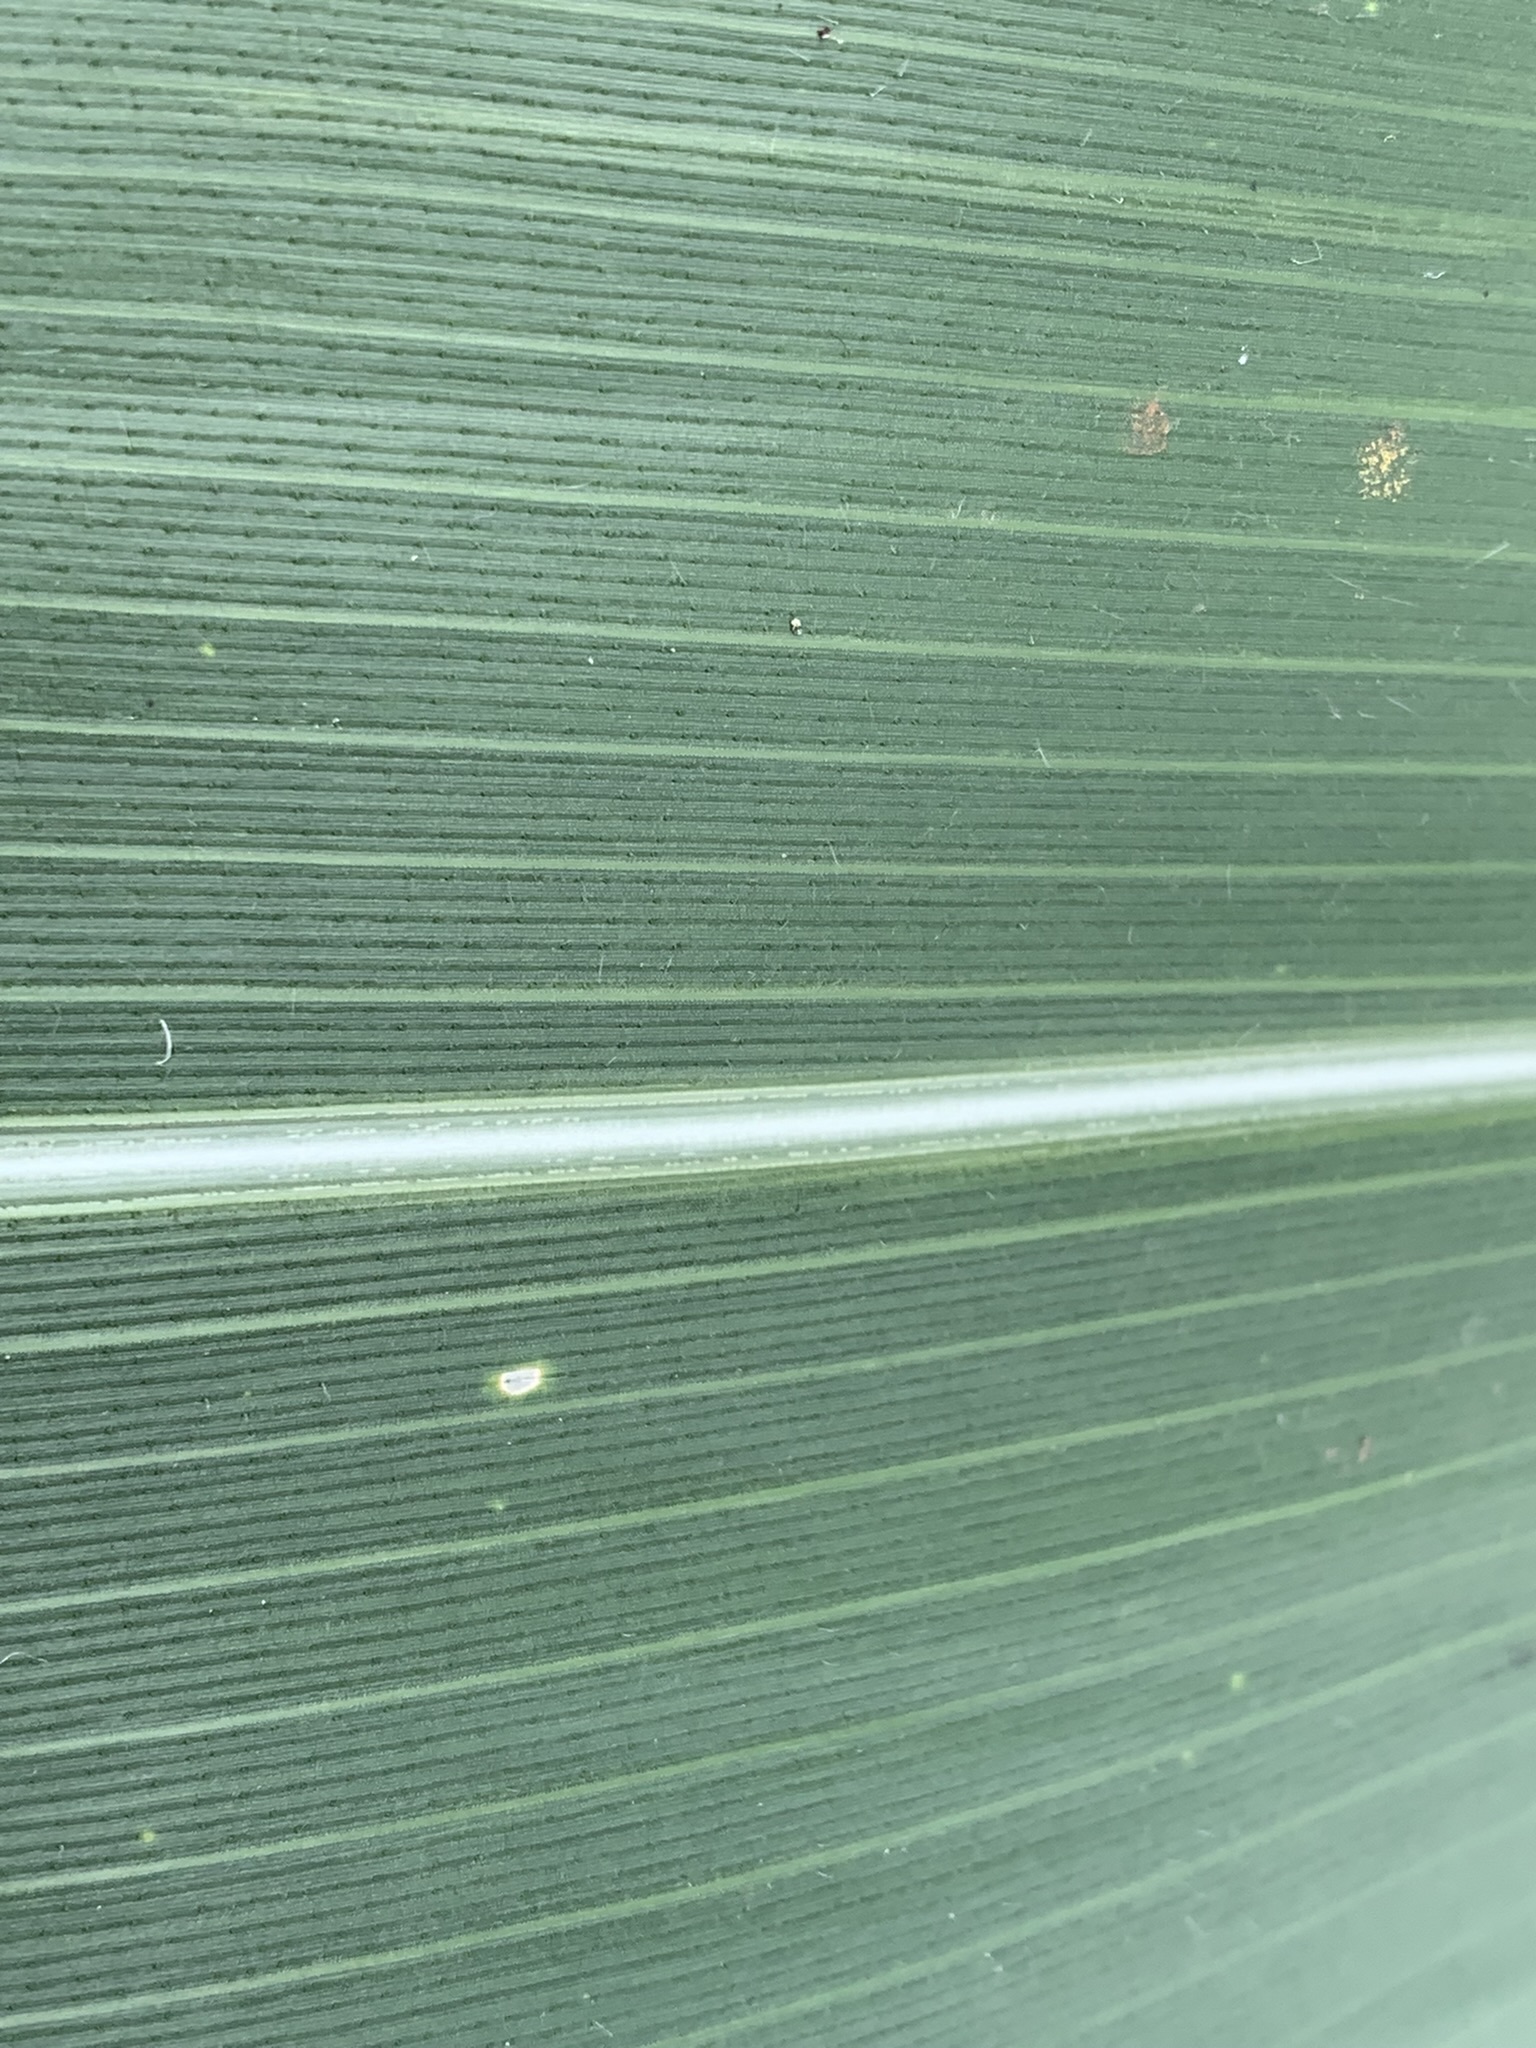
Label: Healthy